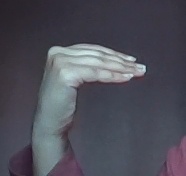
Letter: haa